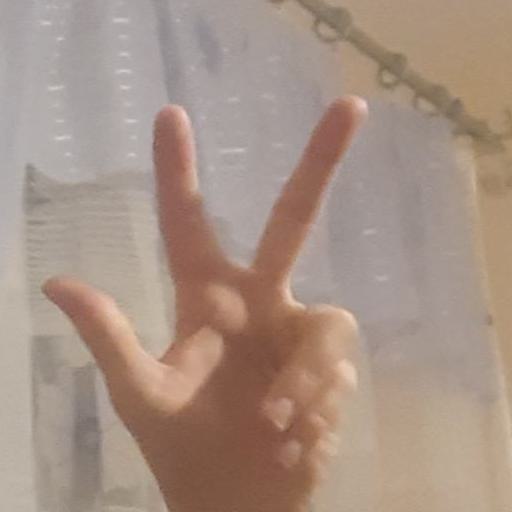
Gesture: three2